Katarina Srebotnik

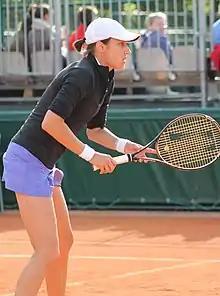
Srebotnik, 2013

As a junior, she won the 1998 Wimbledon singles title and was runner-up at the US Open. Srebotnik was ranked No. 2 in the junior rankings in 1997 and 1998. She was mentored by Gabriela Sabatini.